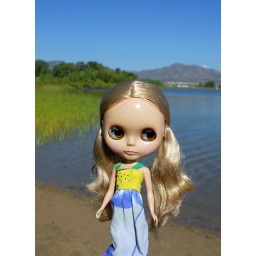
red rocks in the distance